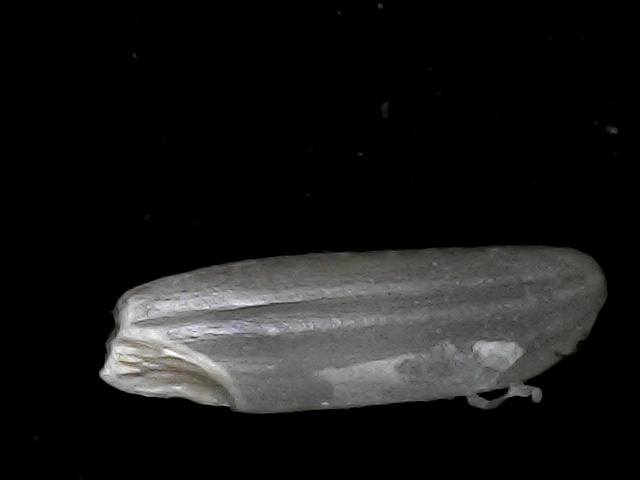
Rice variety: BD70